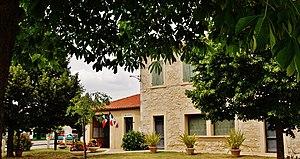
La Mairie
Peyrecave est une commune française située dans le département du Gers en région Occitanie.